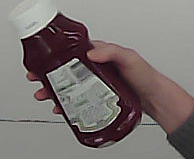
Product: heinz_ketchup